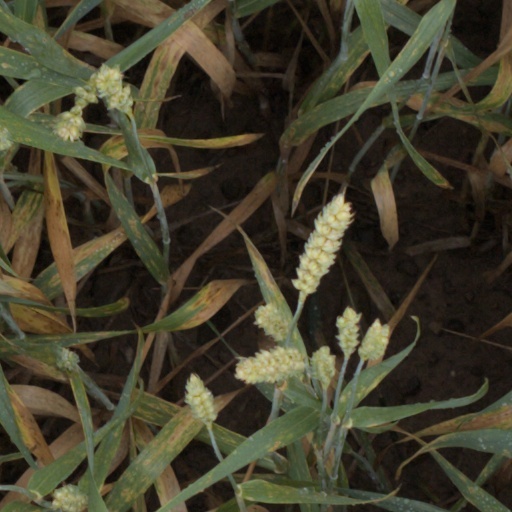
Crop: wheat